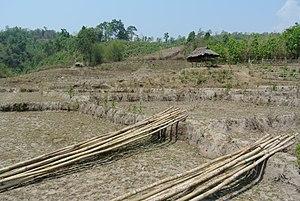
En agriculture, la culture en terrasses consiste à cultiver sur des terrains aménagés en terrasses ou planches horizontales étagées et soutenues par des murets de pierres ou par des levées de terre.
Les Karens ou Karènes, nommés Kariangs ou Yangs par les Thaïs, sont un groupe ethnique tibéto-birman de 4 à 5 millions de personnes, dont 10 % environ vivent en Thaïlande et 90 % en Birmanie. Dans ce dernier pays, ils constituent en nombre la deuxième minorité ethnique après les Shan. La junte militaire birmane a été en conflit depuis 1948 avec la guérilla karen, qui l’a accusé de nettoyage ethnique ; sa direction a signé avec le nouveau gouvernement birman de 2011 des accords de cessez-le-feu le 12 janvier 2012.